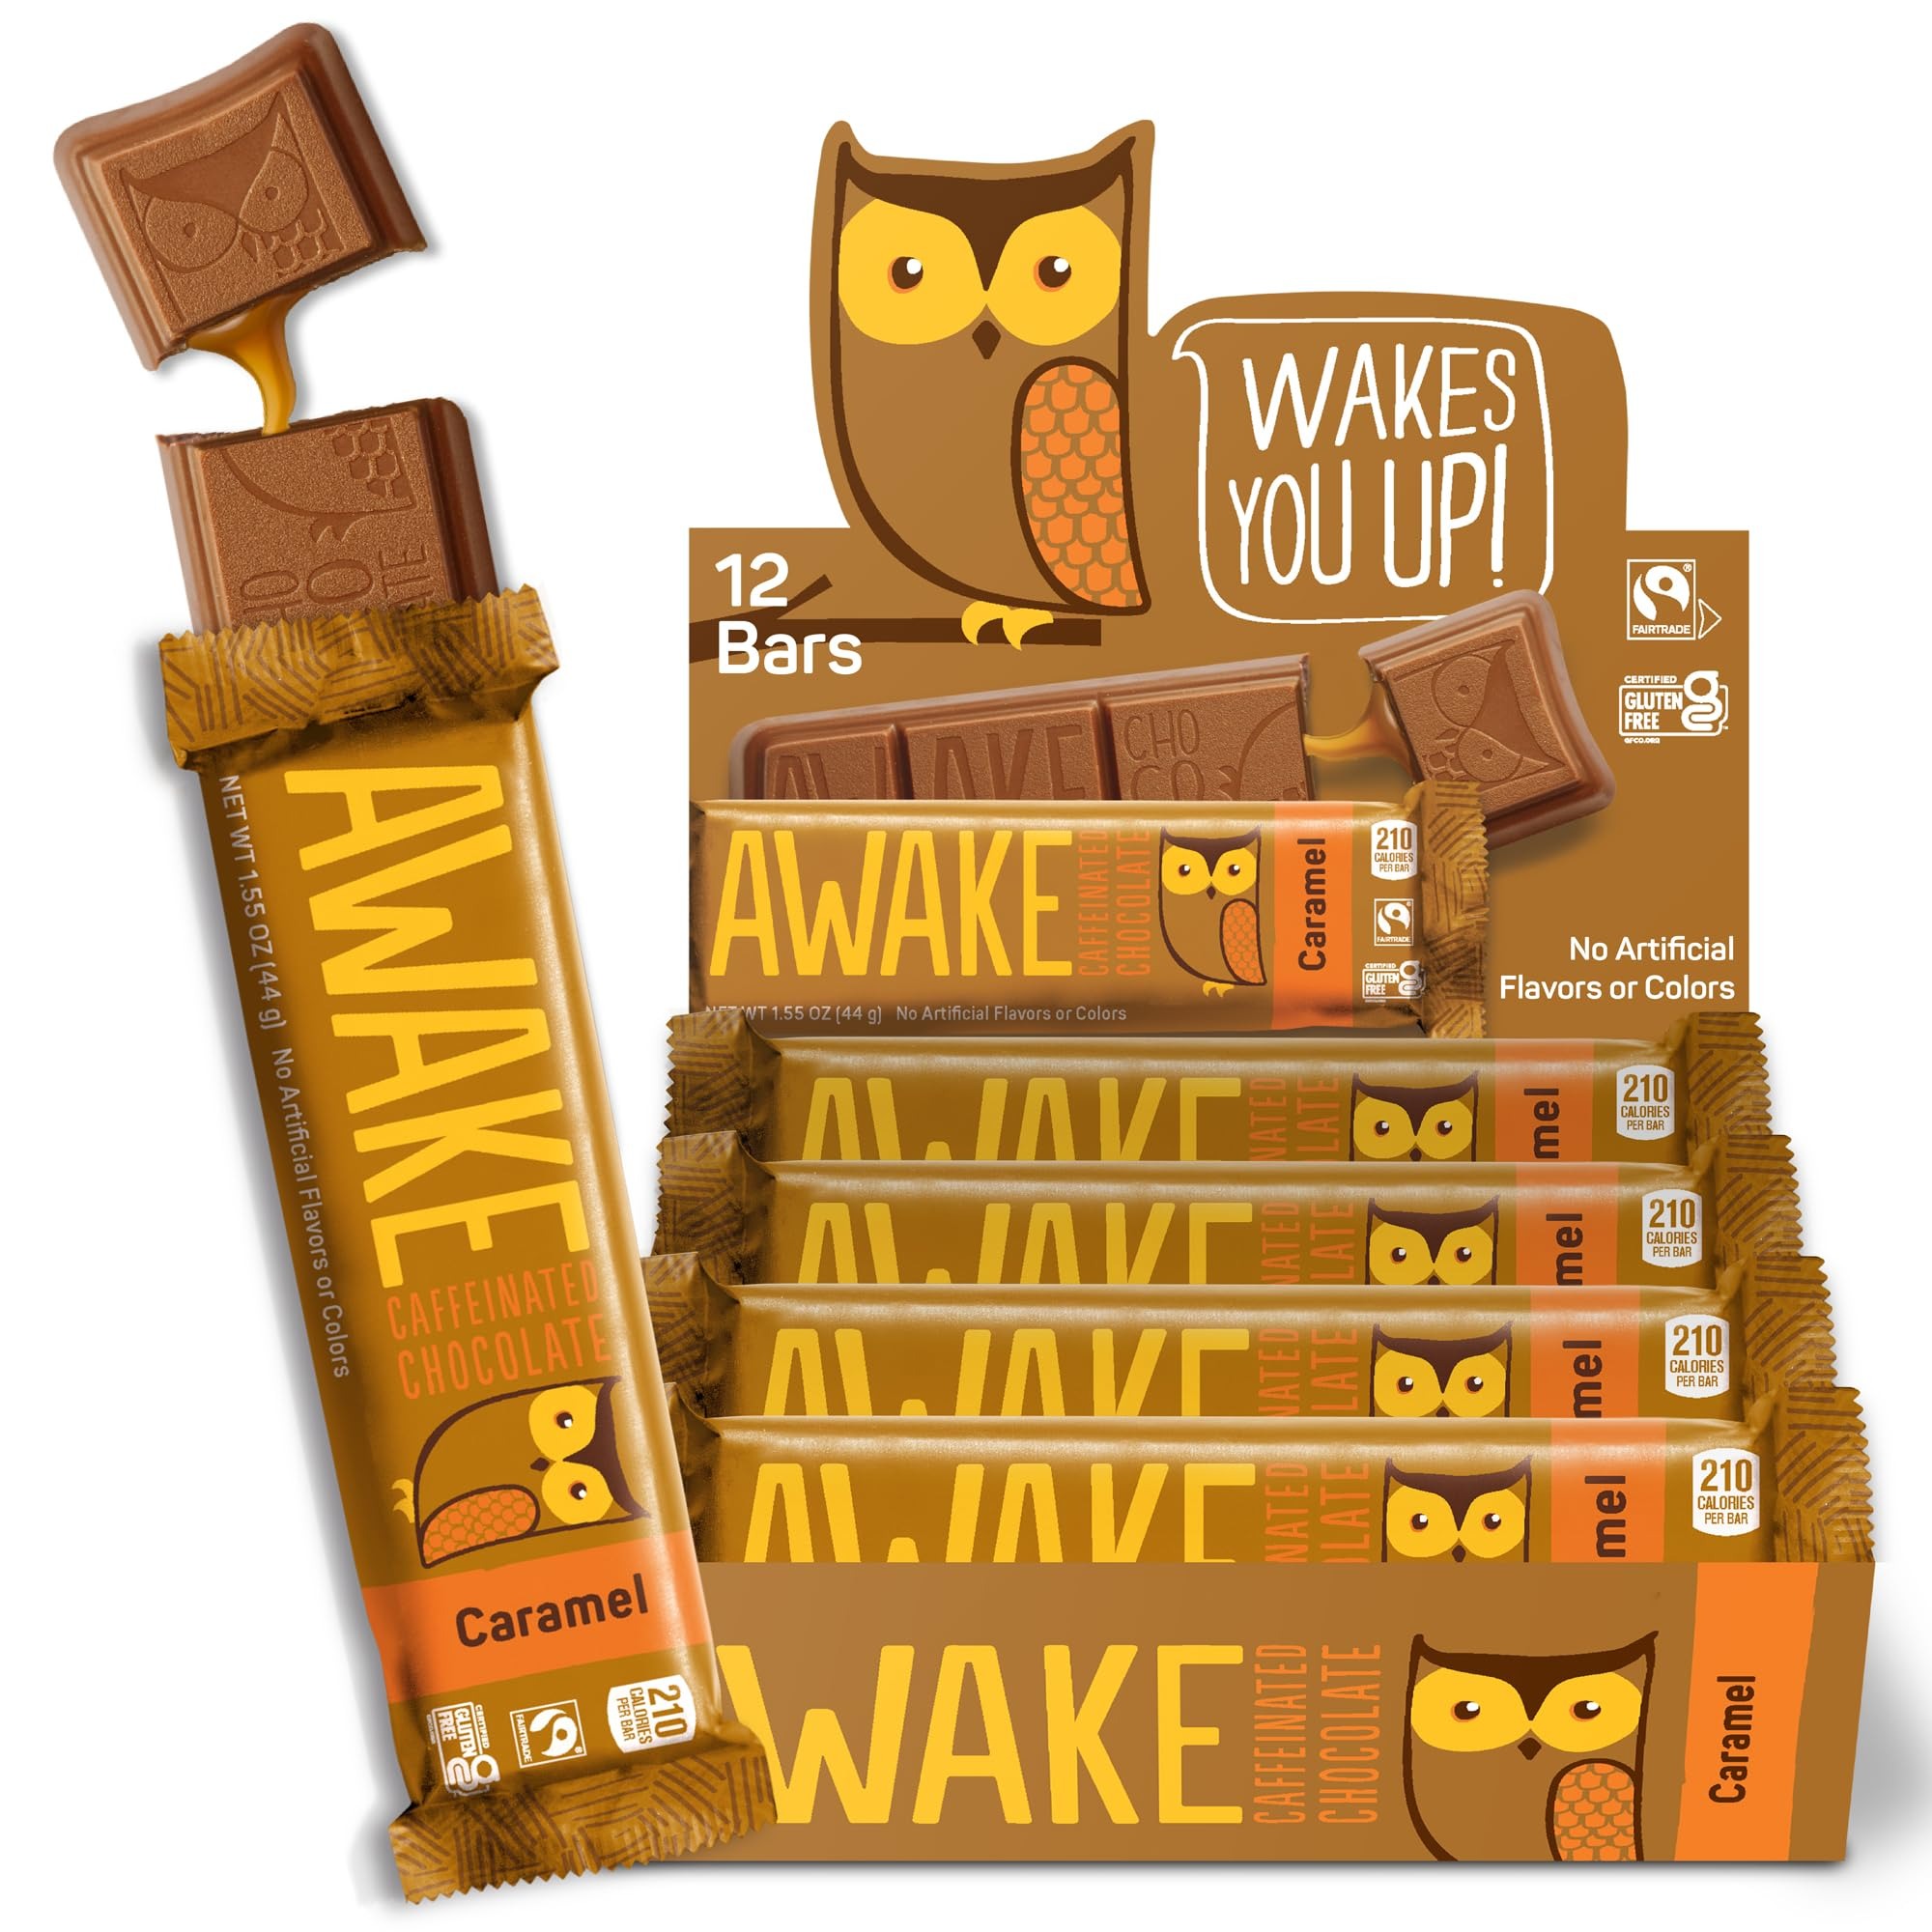
Item Name: AWAKE - Caffeinated Chocolate Bars - Caramel Milk Chocolate, 12 Bars - 100mg Caffeine - 1 Bar Equals 1 Cup of Coffee - Individually Wrapped Energy - Fairtrade, Gluten Free, Non GMO - 1.34oz
Bullet Point 1: Caramel Milk Chocolate Bars - Put a pep in your step with a mix of our beloved Caramel Milk Chocolate Bars! Creamy milk chocolate with a buttery caramel filling. Includes 12 individually wrapped bars made with premium fairtrade chocolate.
Bullet Point 2: Chocolate With Benefits - With 100mg of caffeine and only 210 calories, our bars help you tackle your day or beat the afternoon slump. Just one chocolate bar equals one cup of coffee with no artificial colors or flavors (or the mess or taste of coffee!).
Bullet Point 3: On-The-Go Convenience - Give 3pm the feather! Get through a long commute, achieve inbox zero (Huzzah!), and win a Nobel Prize in spreadsheeting. Whether heading to work, studying, or traveling, these convenient bars fit perfectly anywhere you need them.
Bullet Point 4: Insulated Packaging - We prioritize the condition of your chocolate, particularly during warmer seasons. Our well-insulated biodegradable coolers, used from May to September, guarantee the arrival of your chocolates in a cool and intact state.
Bullet Point 5: Why AWAKE? - We make premium chocolate with the added benefit of caffeine in a variety of flavors (including No Sugar Added), using only simple, delicious ingredients. Bite-sized and individually wrapped bites and bars for on-the-go convenience.
Value: 18.6
Unit: Ounce

Price: 24.39